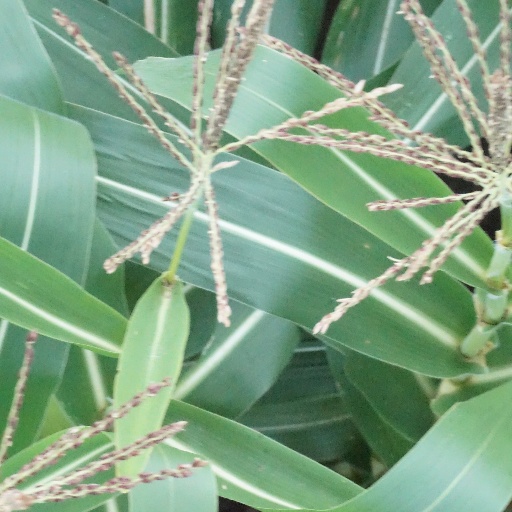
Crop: maize; corn